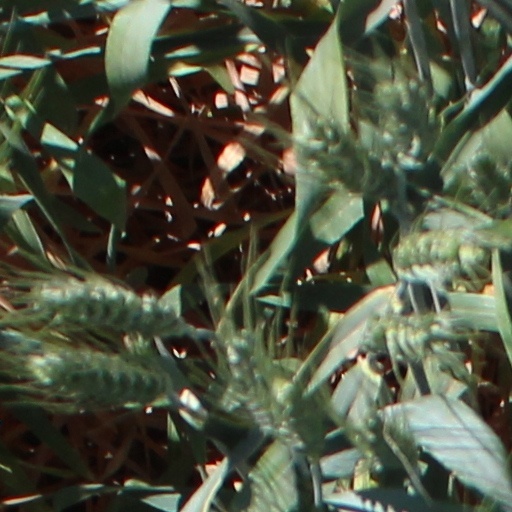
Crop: wheat